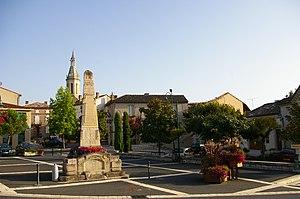
Cahuzac-sur-Vère est une commune française située dans le département du Tarn, en région Occitanie.